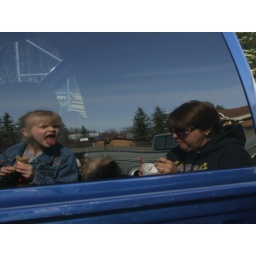
I was playing with the reflection in the rear truck window as we enjoyed an Ice Cream tailgate party.